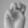
ASL letter: M